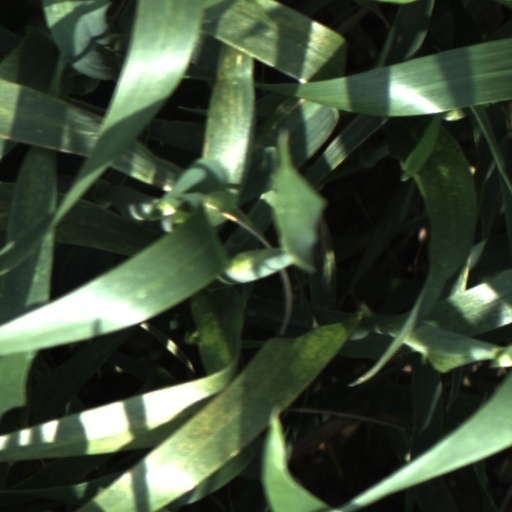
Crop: wheat